Katharine Hepburn

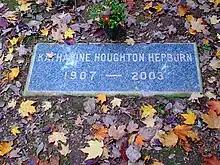
Hepburn's gravestone in Cedar Hill Cemetery

The most significant relationship of Hepburn's life was with Spencer Tracy, her co-star in nine films. In her autobiography, she wrote, "It was a unique feeling that I had for [Tracy]. I would have done anything for him." Lauren Bacall, a close friend, later wrote of how "blindingly" in love Hepburn was with the actor. The relationship has subsequently been publicized as one of Hollywood's legendary love affairs.